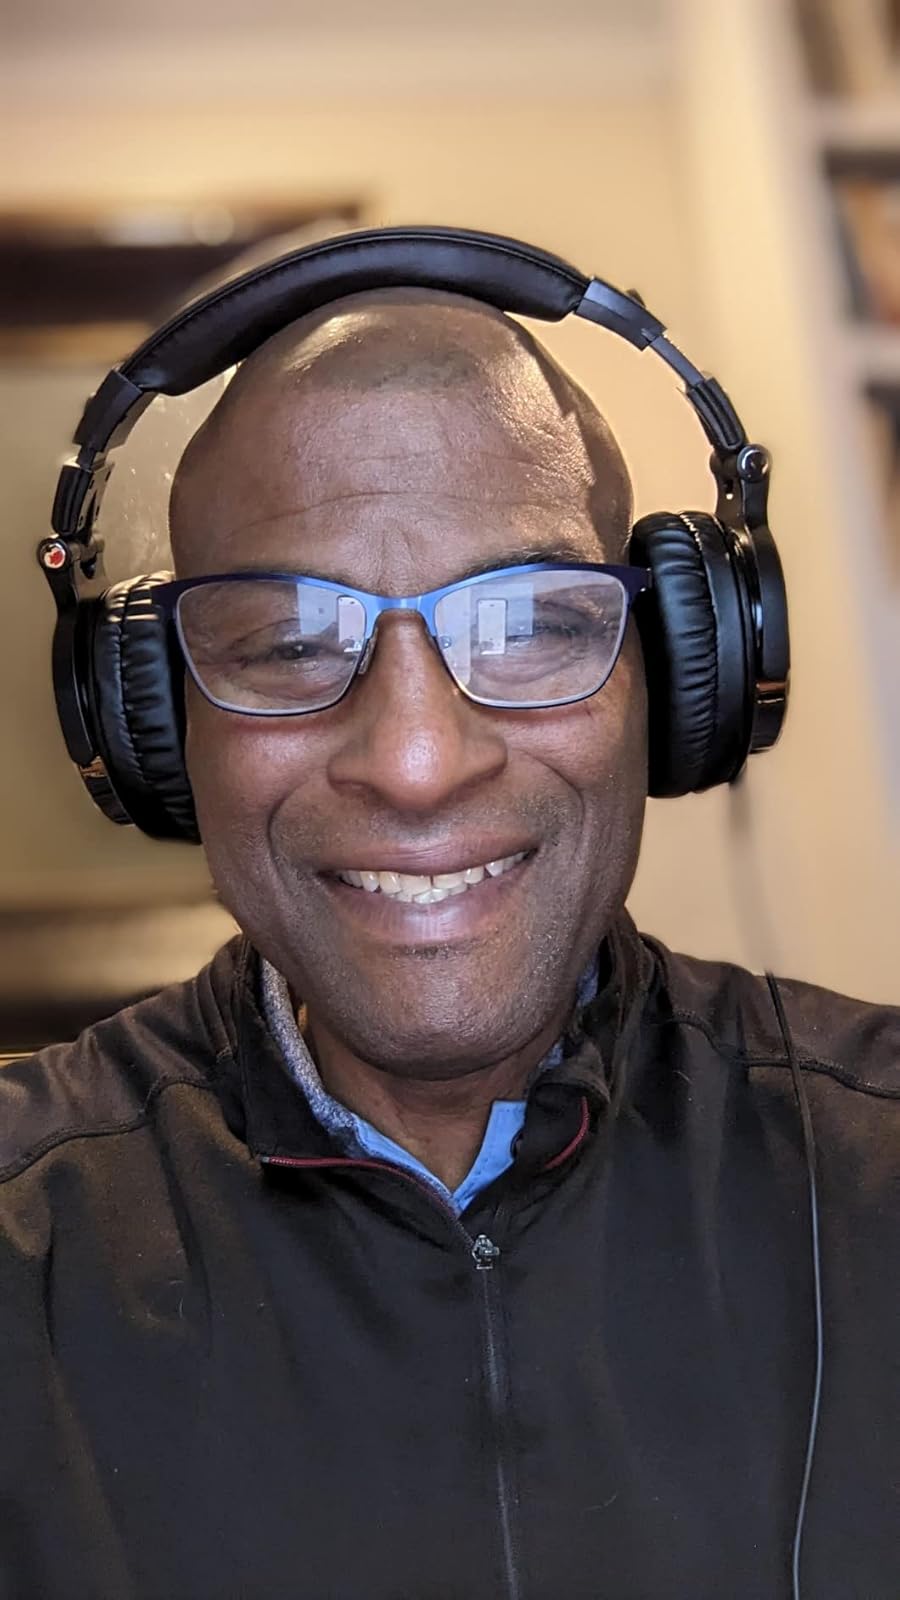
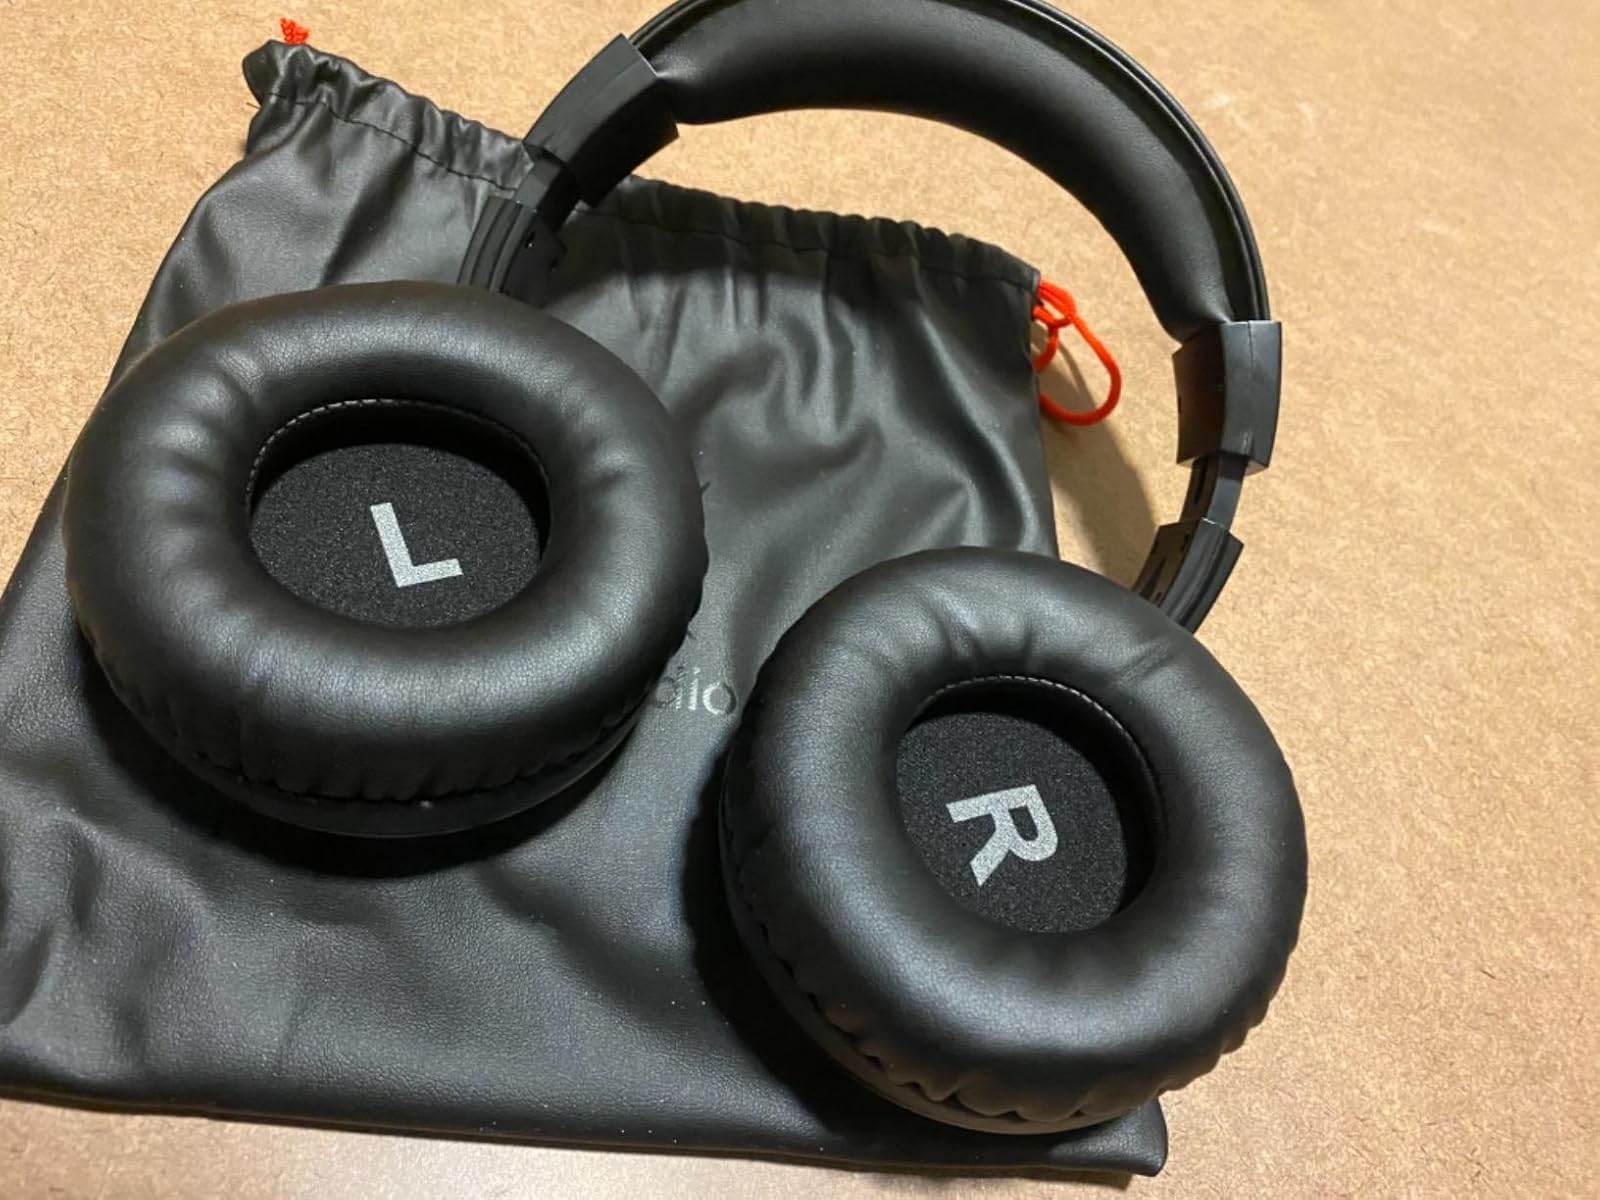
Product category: headphones
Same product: yes